Utility bicycle

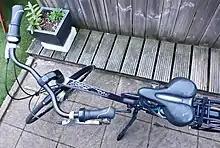
City bicycle viewed from above, particularly (from right to left) the large saddle with a perineal slot, the single lateral kickstand and the angled-back handlebars

The saddle is typically moderately broad, softly cushioned, and is often suspended. A non-quick-release seat prevents having to lock or remove the seat to prevent theft. These features allow an increase in comfort considering the erect position. Some saddles further have a longitudinal slot, to avoid perineal pressure. In addition to avoiding perineal pressure these anatomical slots preclude bone pressure pain and saddle sores.